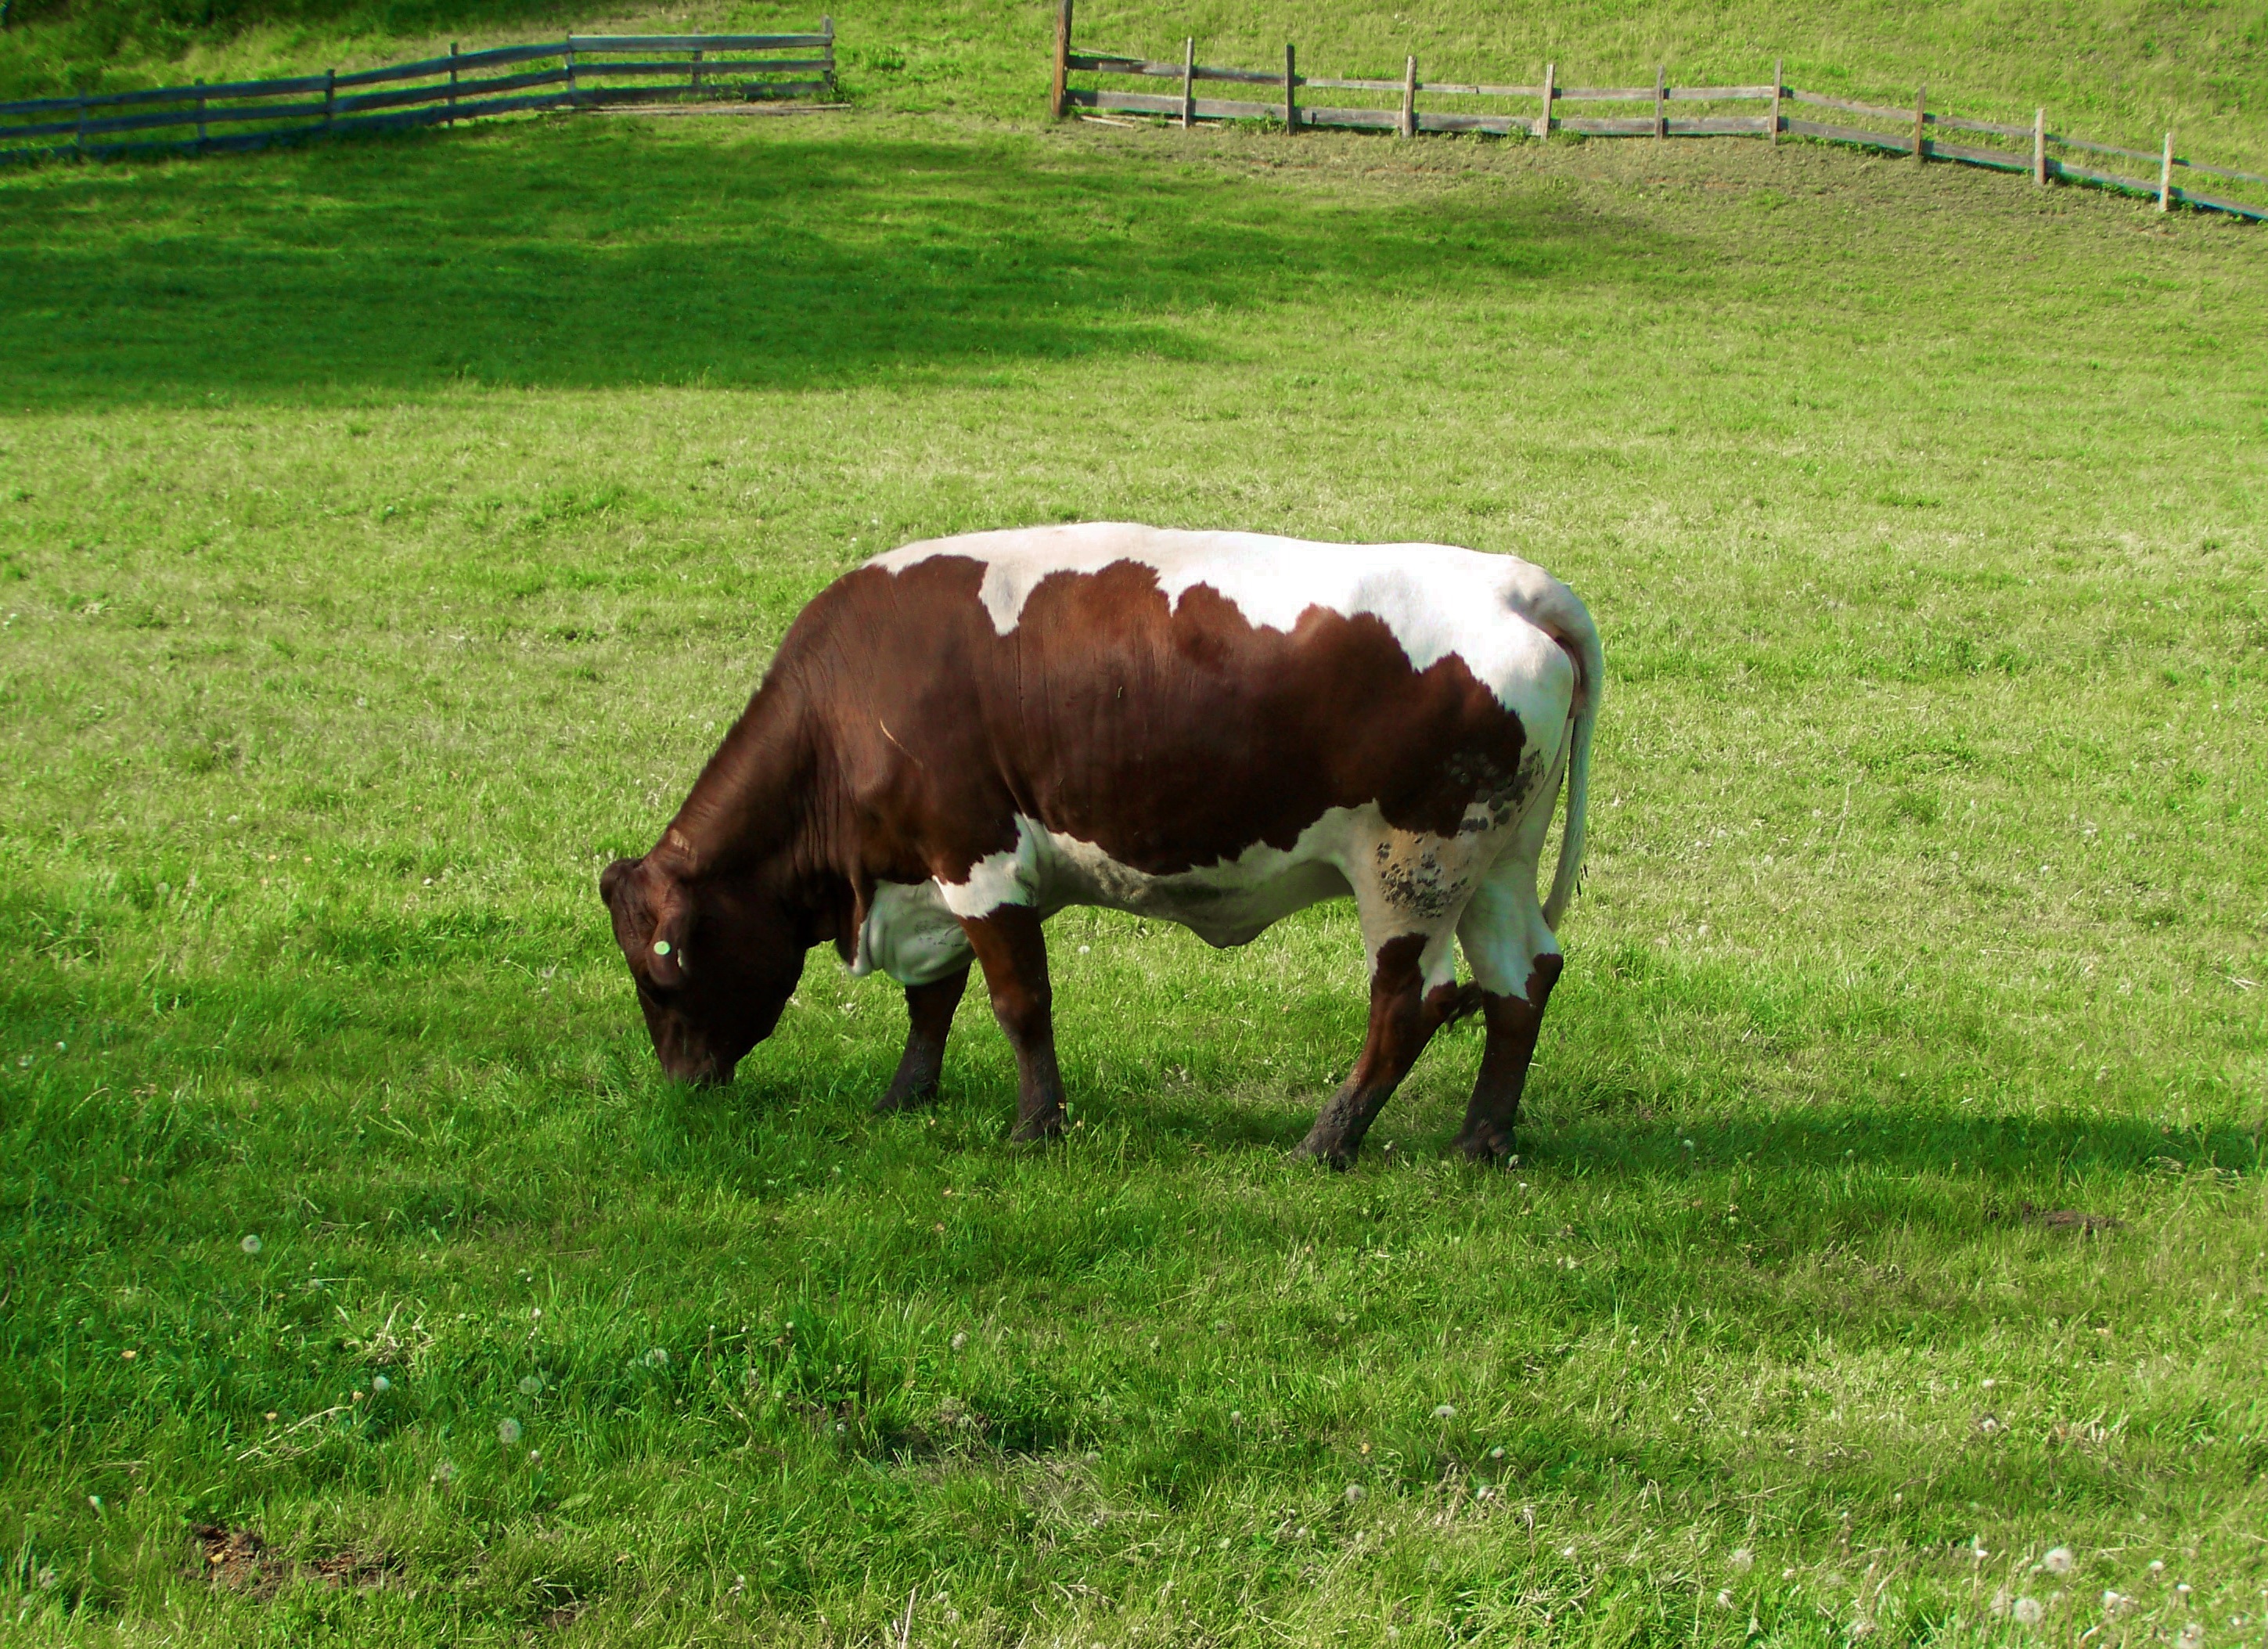
grass, field, farm, meadow, prairie, cattle, herd, pasture, grazing, mammal, bull, grassland, mare, habitat, rural area, dairy cow, brown and white cow, green pastures, cattle like mammal